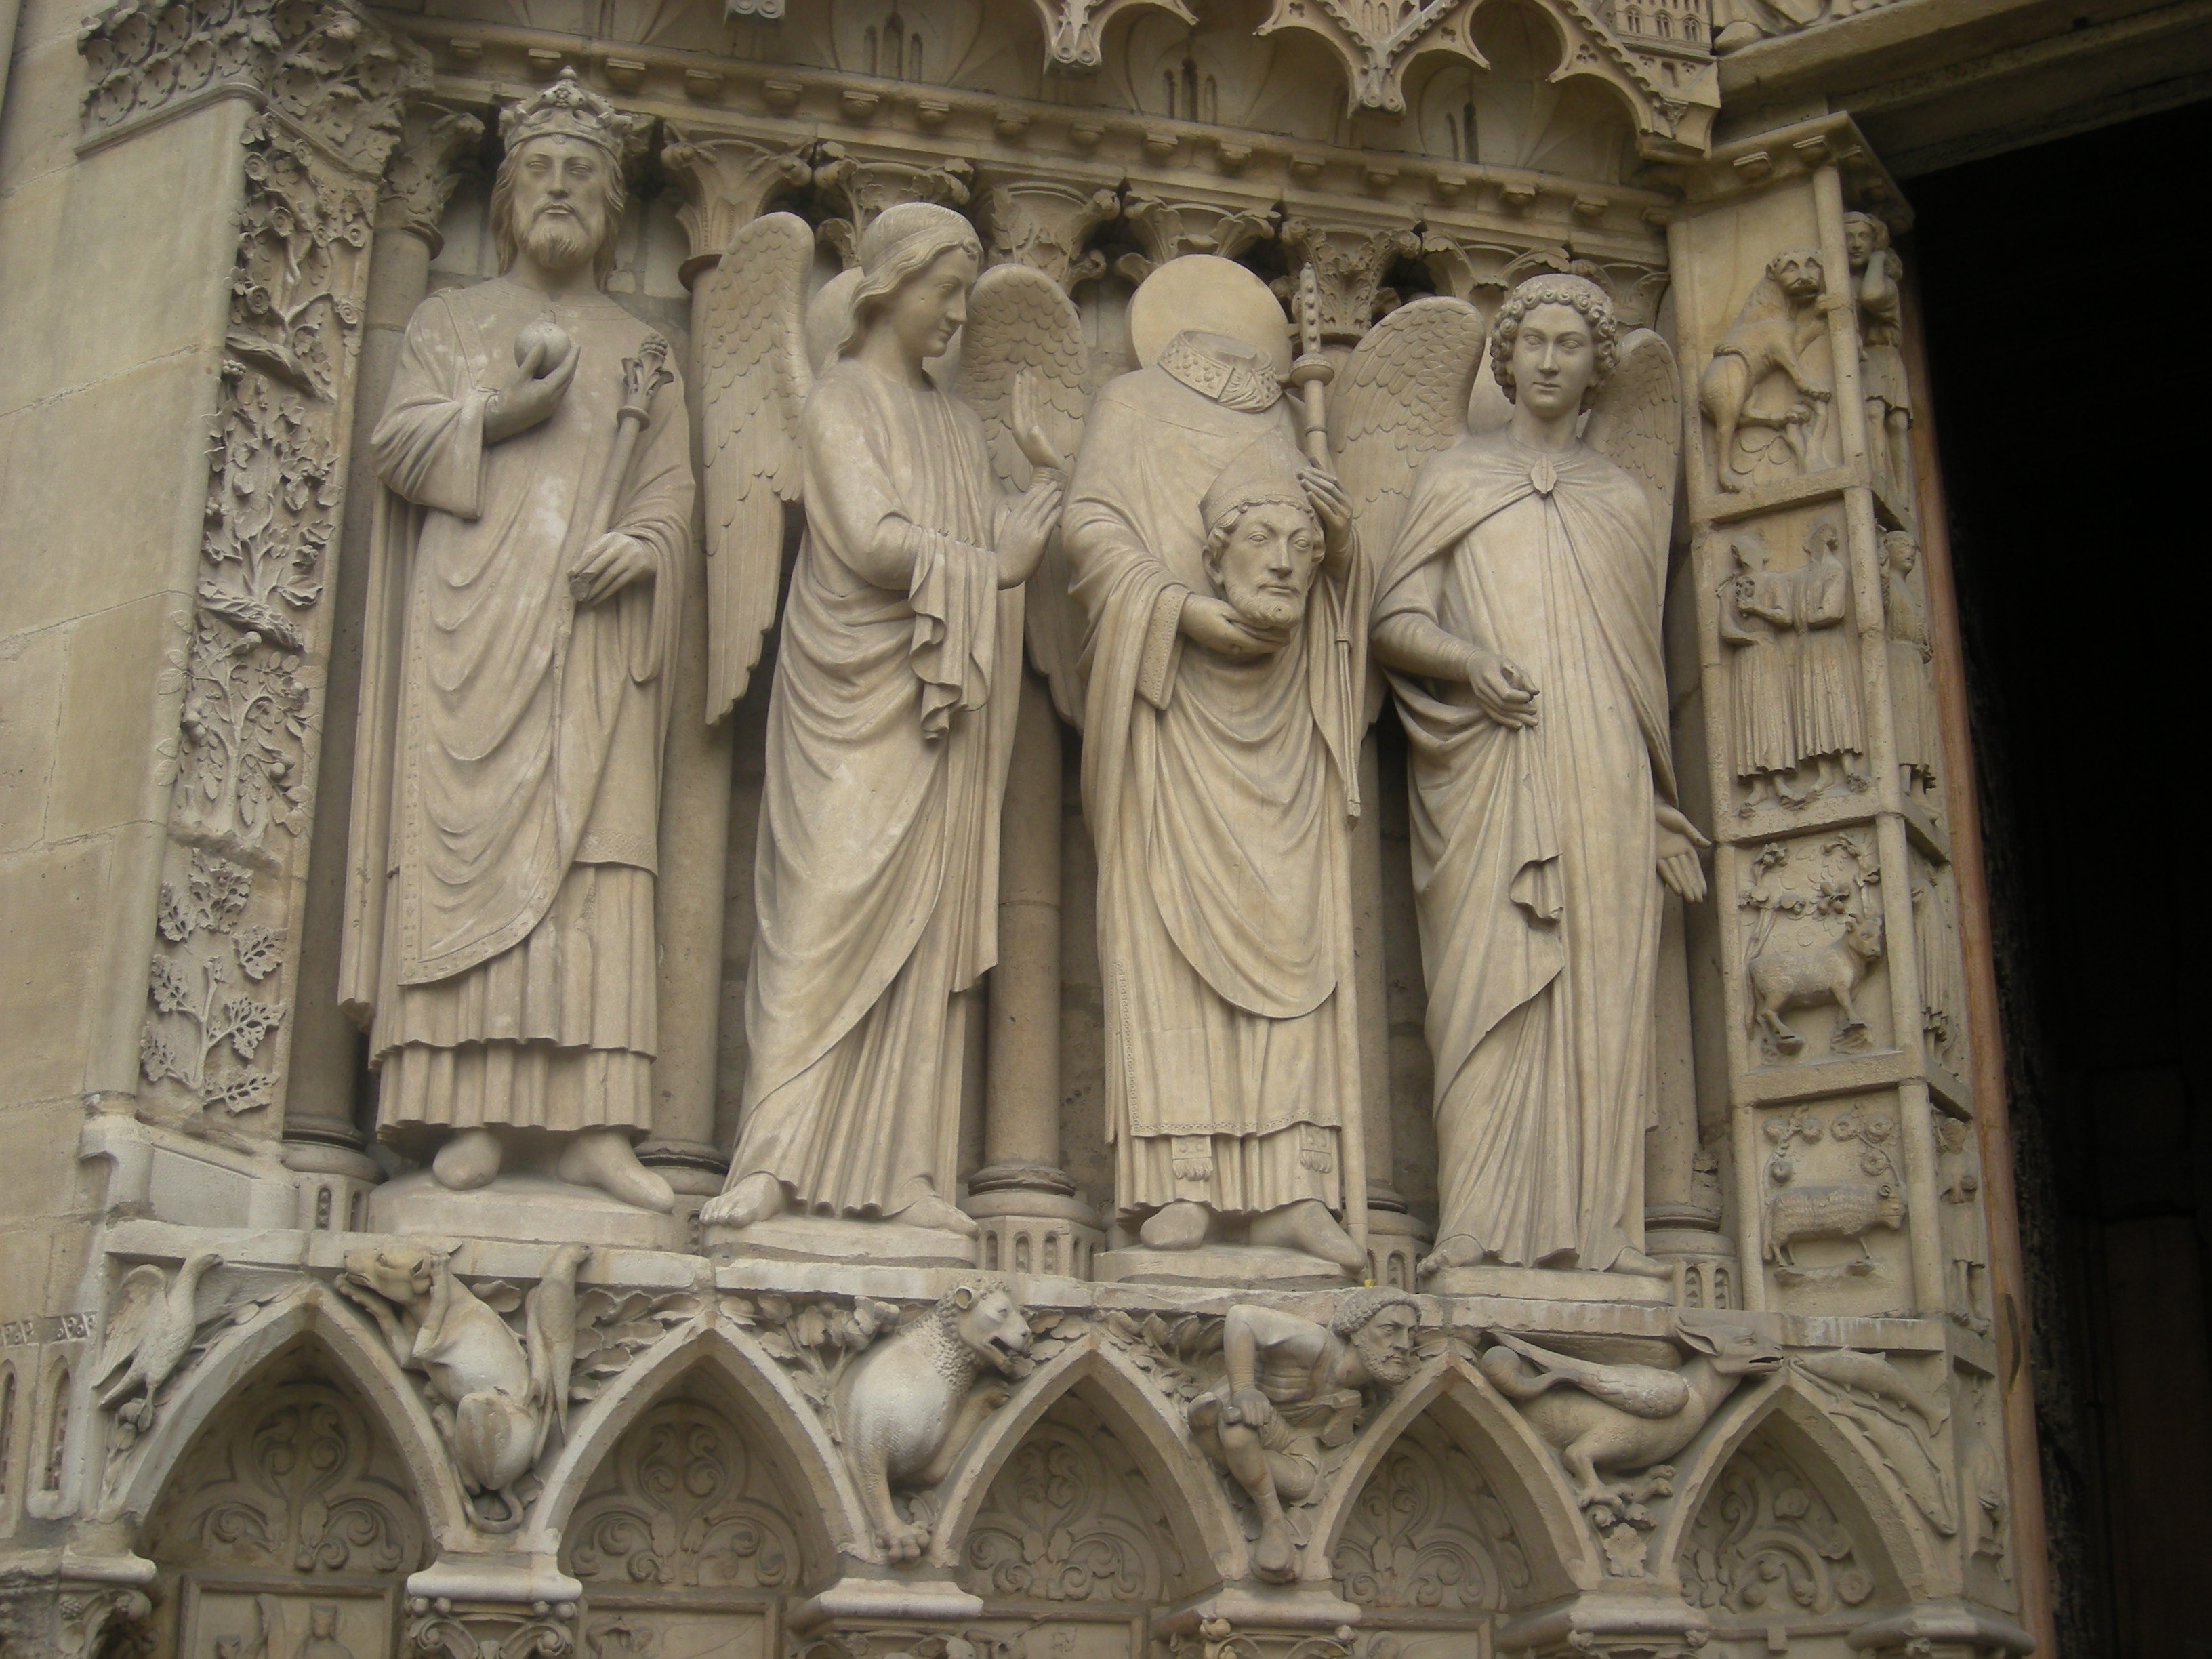
architecture, structure, palace, paris, monument, france, statue, arch, facade, cathedral, place of worship, baptistery, sculpture, art, temple, history, basilica, carving, relief, gothic architecture, stone carving, notre dame cathedral, ancient history